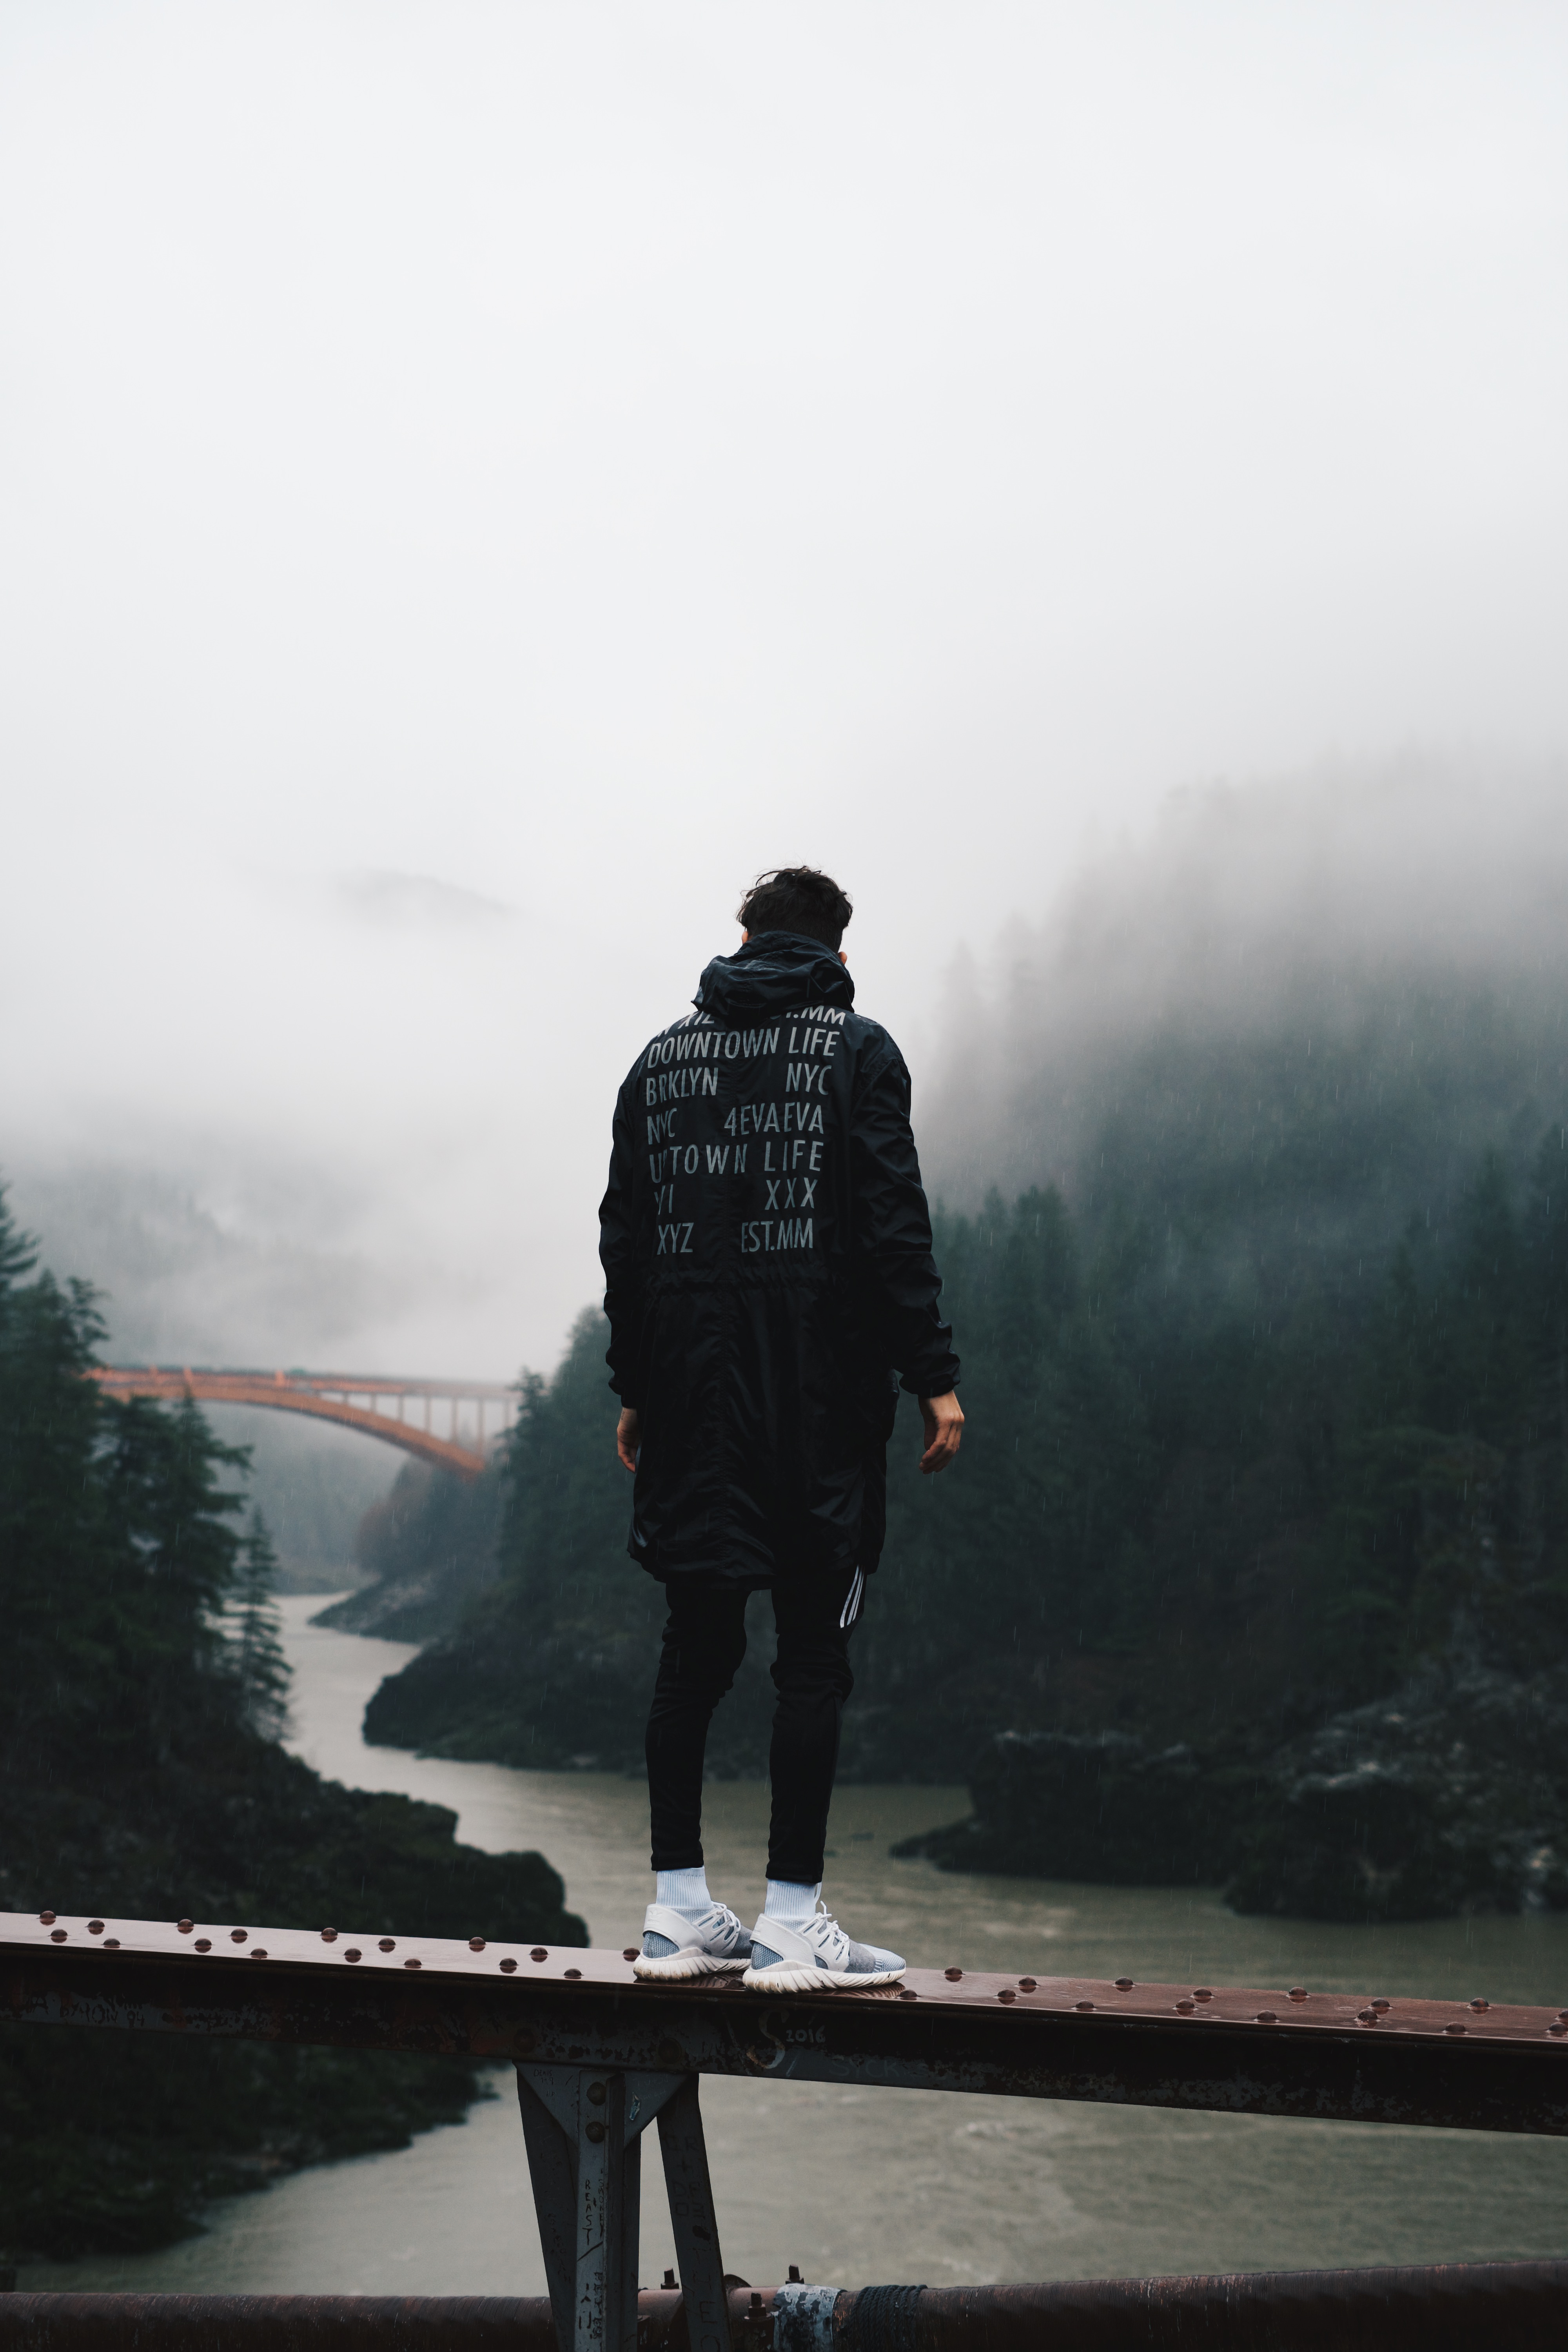
atmospheric phenomenon, mist, sky, fog, standing, cloud, atmosphere, tree, mountain, outerwear, photography, hill station, hill, tourism, winter, lake, vacation, road